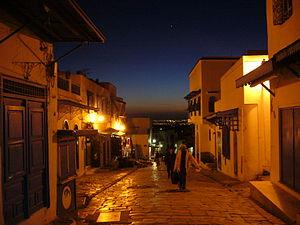
Sidi Bou Saïd nocturne. 日本語: 夜の小路. Русский: Ночной вид.
Sidi Bou Saïd est un village de Tunisie situé à une vingtaine de kilomètres au nord-est de Tunis. Il compte 5 911 habitants selon le recensement de 2014.